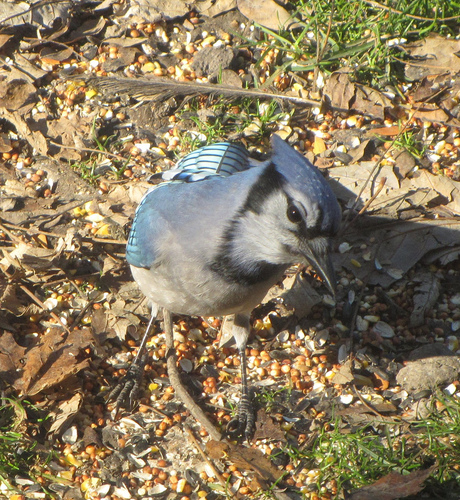
a blue bird with white cheek with black border, blue elongated crest and blue and black wingbars.
this is a bird with a grey belly, blue wings and a pointed black beak.
a medium sized bird that has tones of blue with black facial markings
this bird has a grey body, blue crown and wing, and a short pointy bill.
this bird has navy-and-light-blue striped wings and outer retrices, a gray belly and neck, a black malar stripe and eyebrown, and a blue dotted crown.
a blue bird with brighter coloring on the wings and tail, black malar stripes and eyerings, and white cheeks and throat.
this bird is white, black, and blue in color, with a black beak.
this bird is grey with black and has a long, pointy beak.
this bird has a pointed black bill, with a blue back.
this bird has a vibrant blue upper tail, grey belly and blue crown.
Species: Blue Jay